Metlapilcoatlus mexicanus

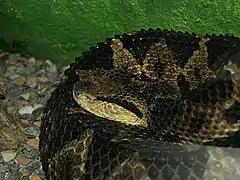
Central American jumping pitviper. Mano de piedra. "( Metlapilcoatlus mexicanus)"

Found in the Atlantic drainage from Mexico (in the Mexican states of Tabasco and Chiapas) south to the Canal Zone in Panama, both slopes of Costa Rica and Panama. Occurs at elevations of . The type locality given is "Coban, capitale de la province de la Véra-Paz, (République de Guatemala, Amérique centrale)" (Cobán, Alta Verapaz, Guatemala).